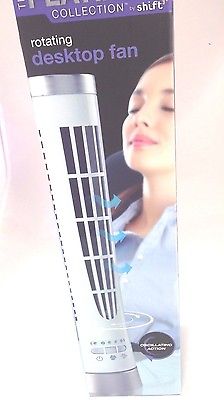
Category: fan